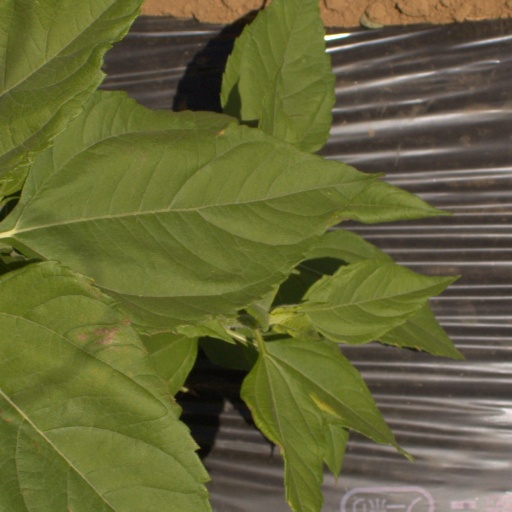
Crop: Jerusalem artichoke